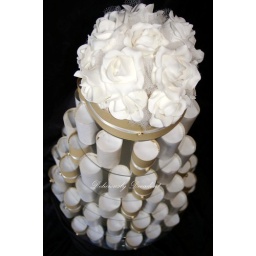
way to many minies to deal with lol!!!! cylinders of cake in card stock top cutting cake topped with gumpaste roses